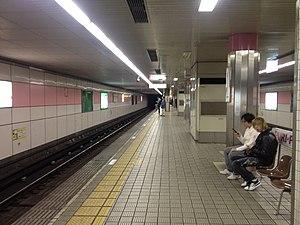
La gare de Sakuragawa est une gare ferroviaire de la ville d'Osaka au Japon. Elle est située dans l'arrondissement de Naniwa. La gare est gérée par la compagnie Hanshin et le métro d'Osaka.